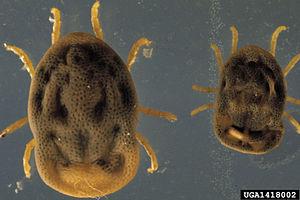
Otobius est un genre de tiques de la famille des Argasidae.